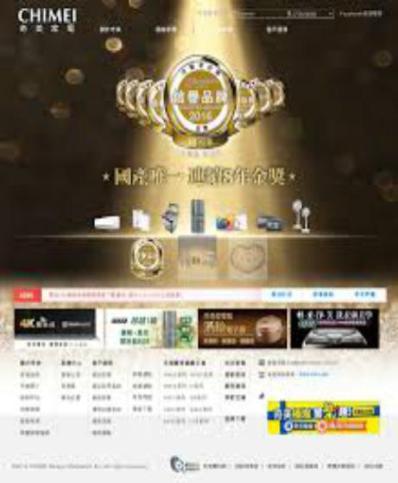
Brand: chimei
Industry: Electronic